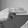
ASL letter: H